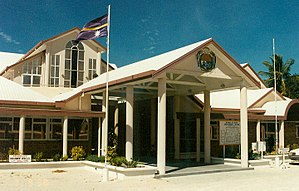
Nauru / Politik og retsforhold
Parlamentsbygningen i Nauru
Nauru, officielt Republikken Nauru, tidligere kendt som Pleasant Island, er en østat i Mikronesien i det sydlige Stillehav. Øen Banaba i Kiribati er Naurus nærmeste nabo og ligger 300 km mod øst. Med et areal på 21 km² er Nauru verdens mindste republik, mens befolkningstallet på 9.378 gør det til verdens næstmindste selvstændige stat efter Vatikanstaten.